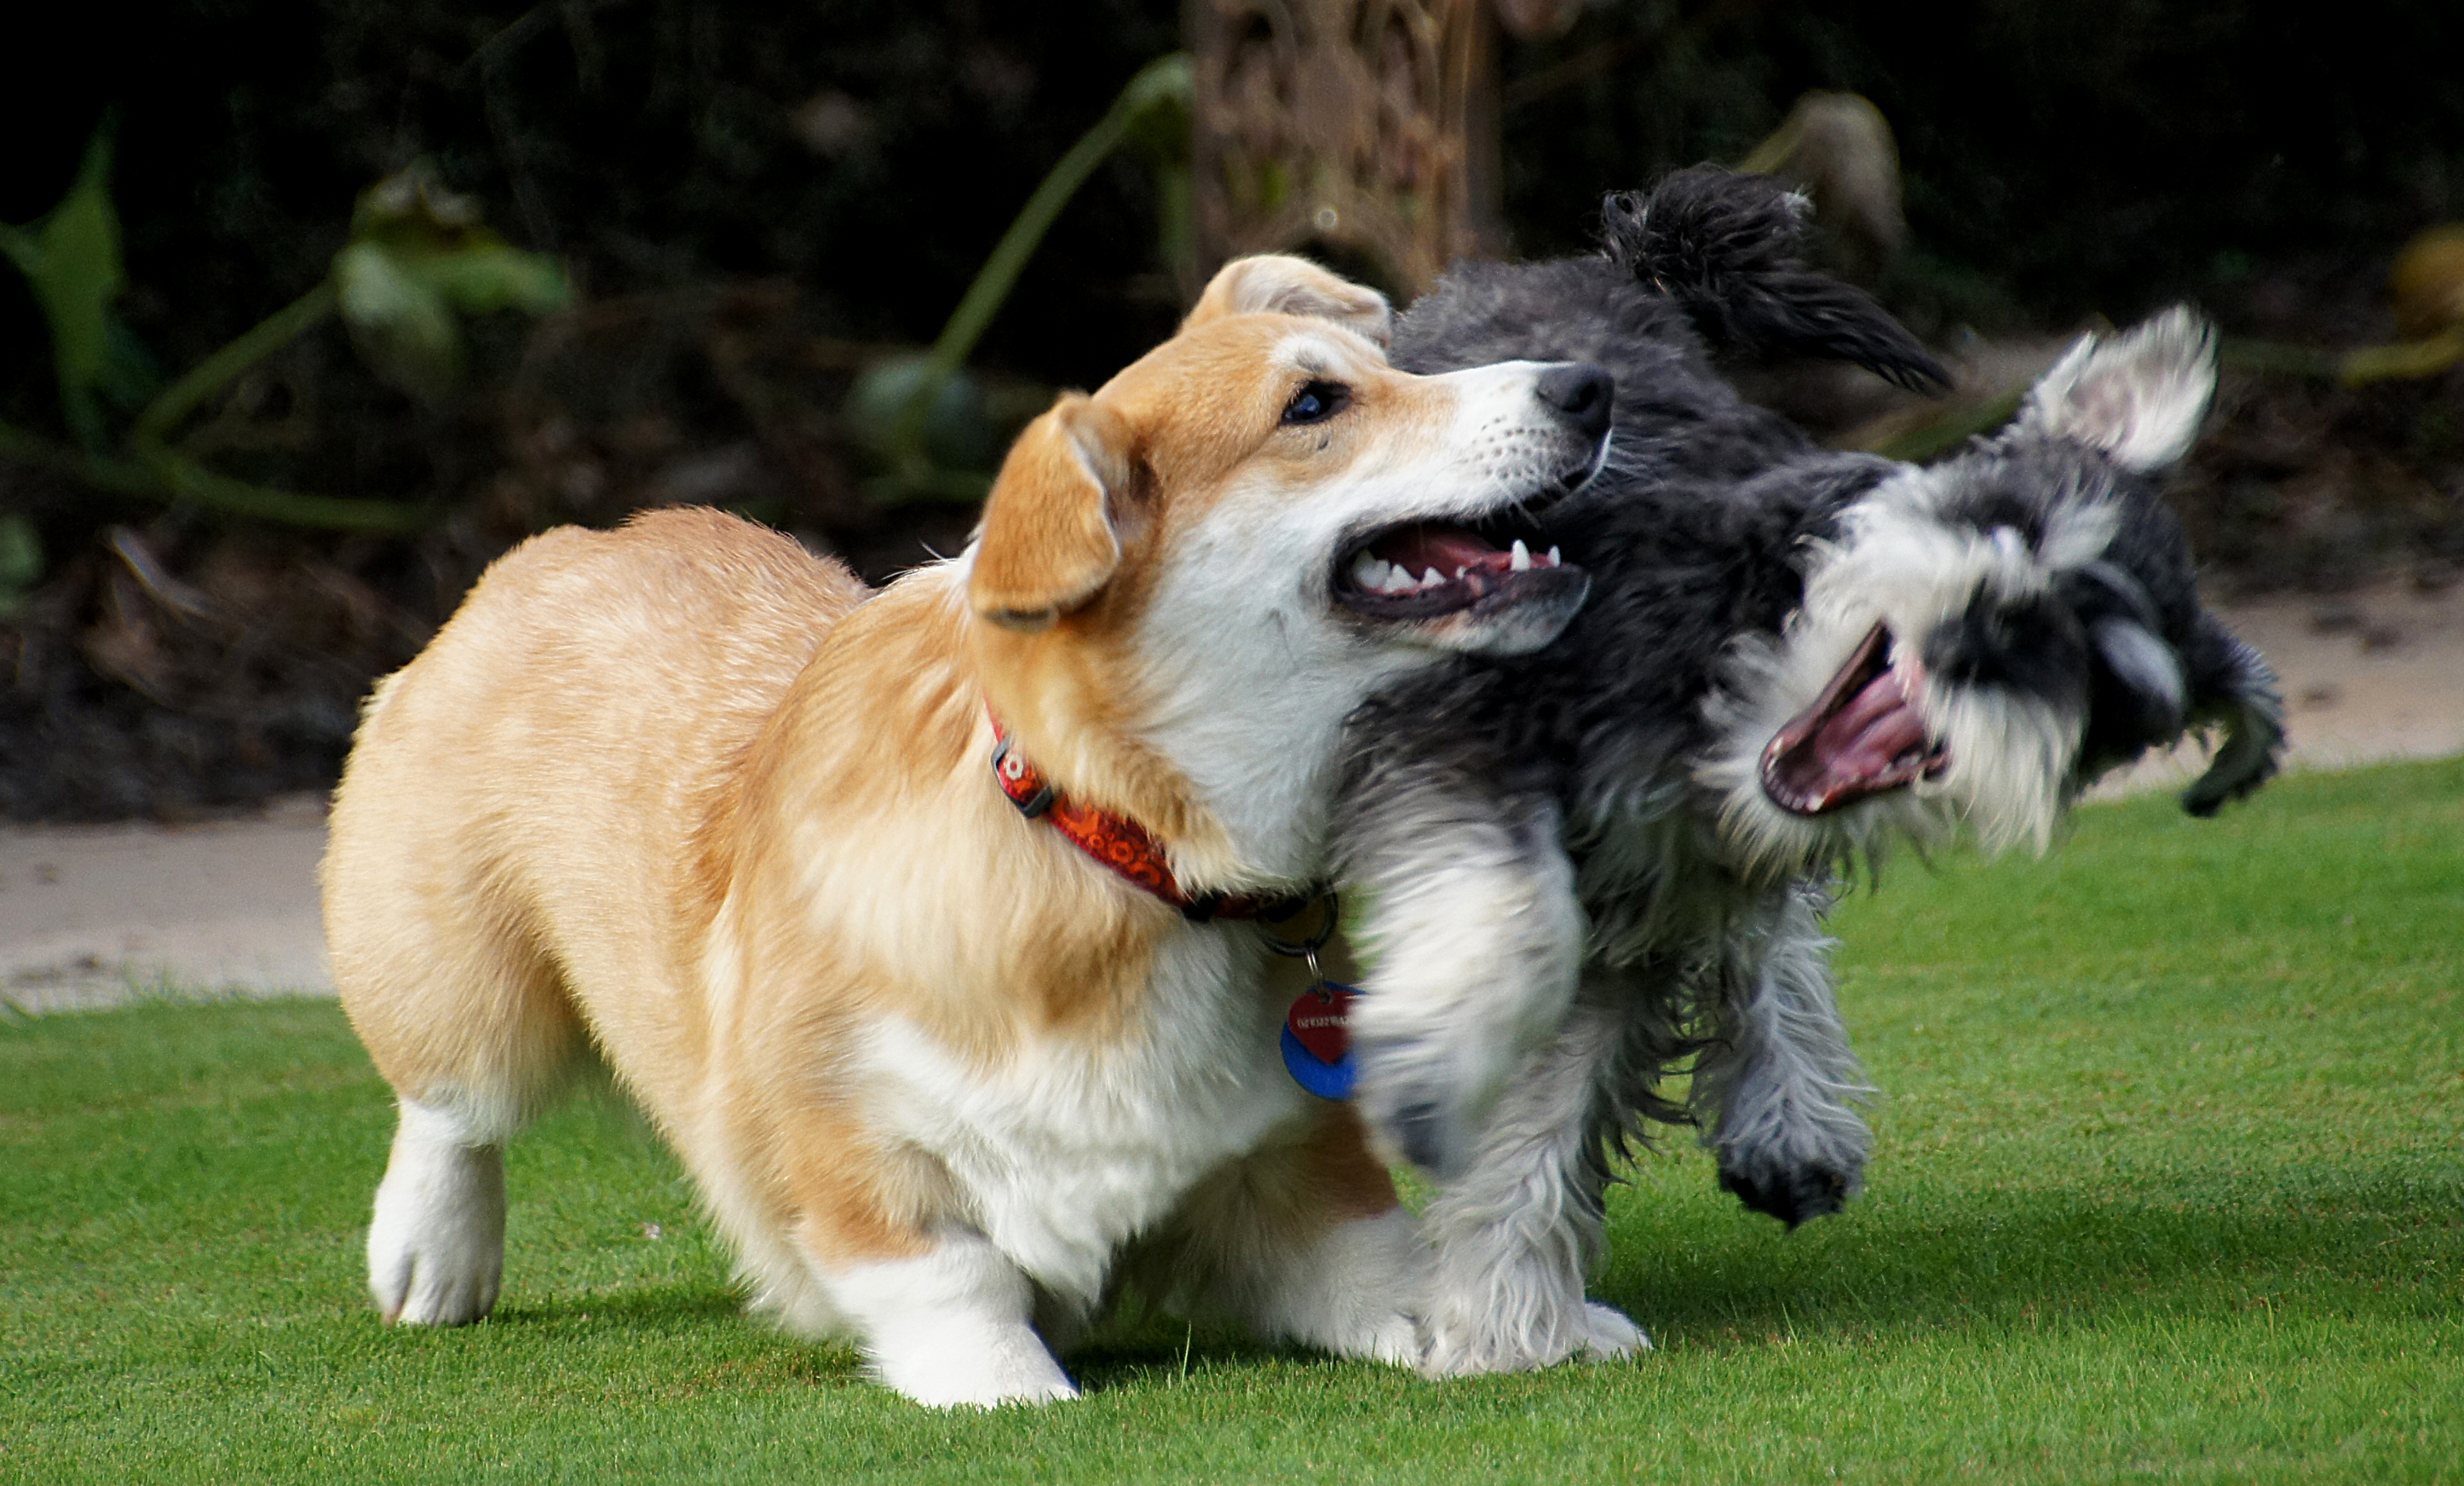
puppy, dog, mammal, vertebrate, corgi, dog breed, welsh corgi, dog like mammal, dog breed group, dog crossbreeds